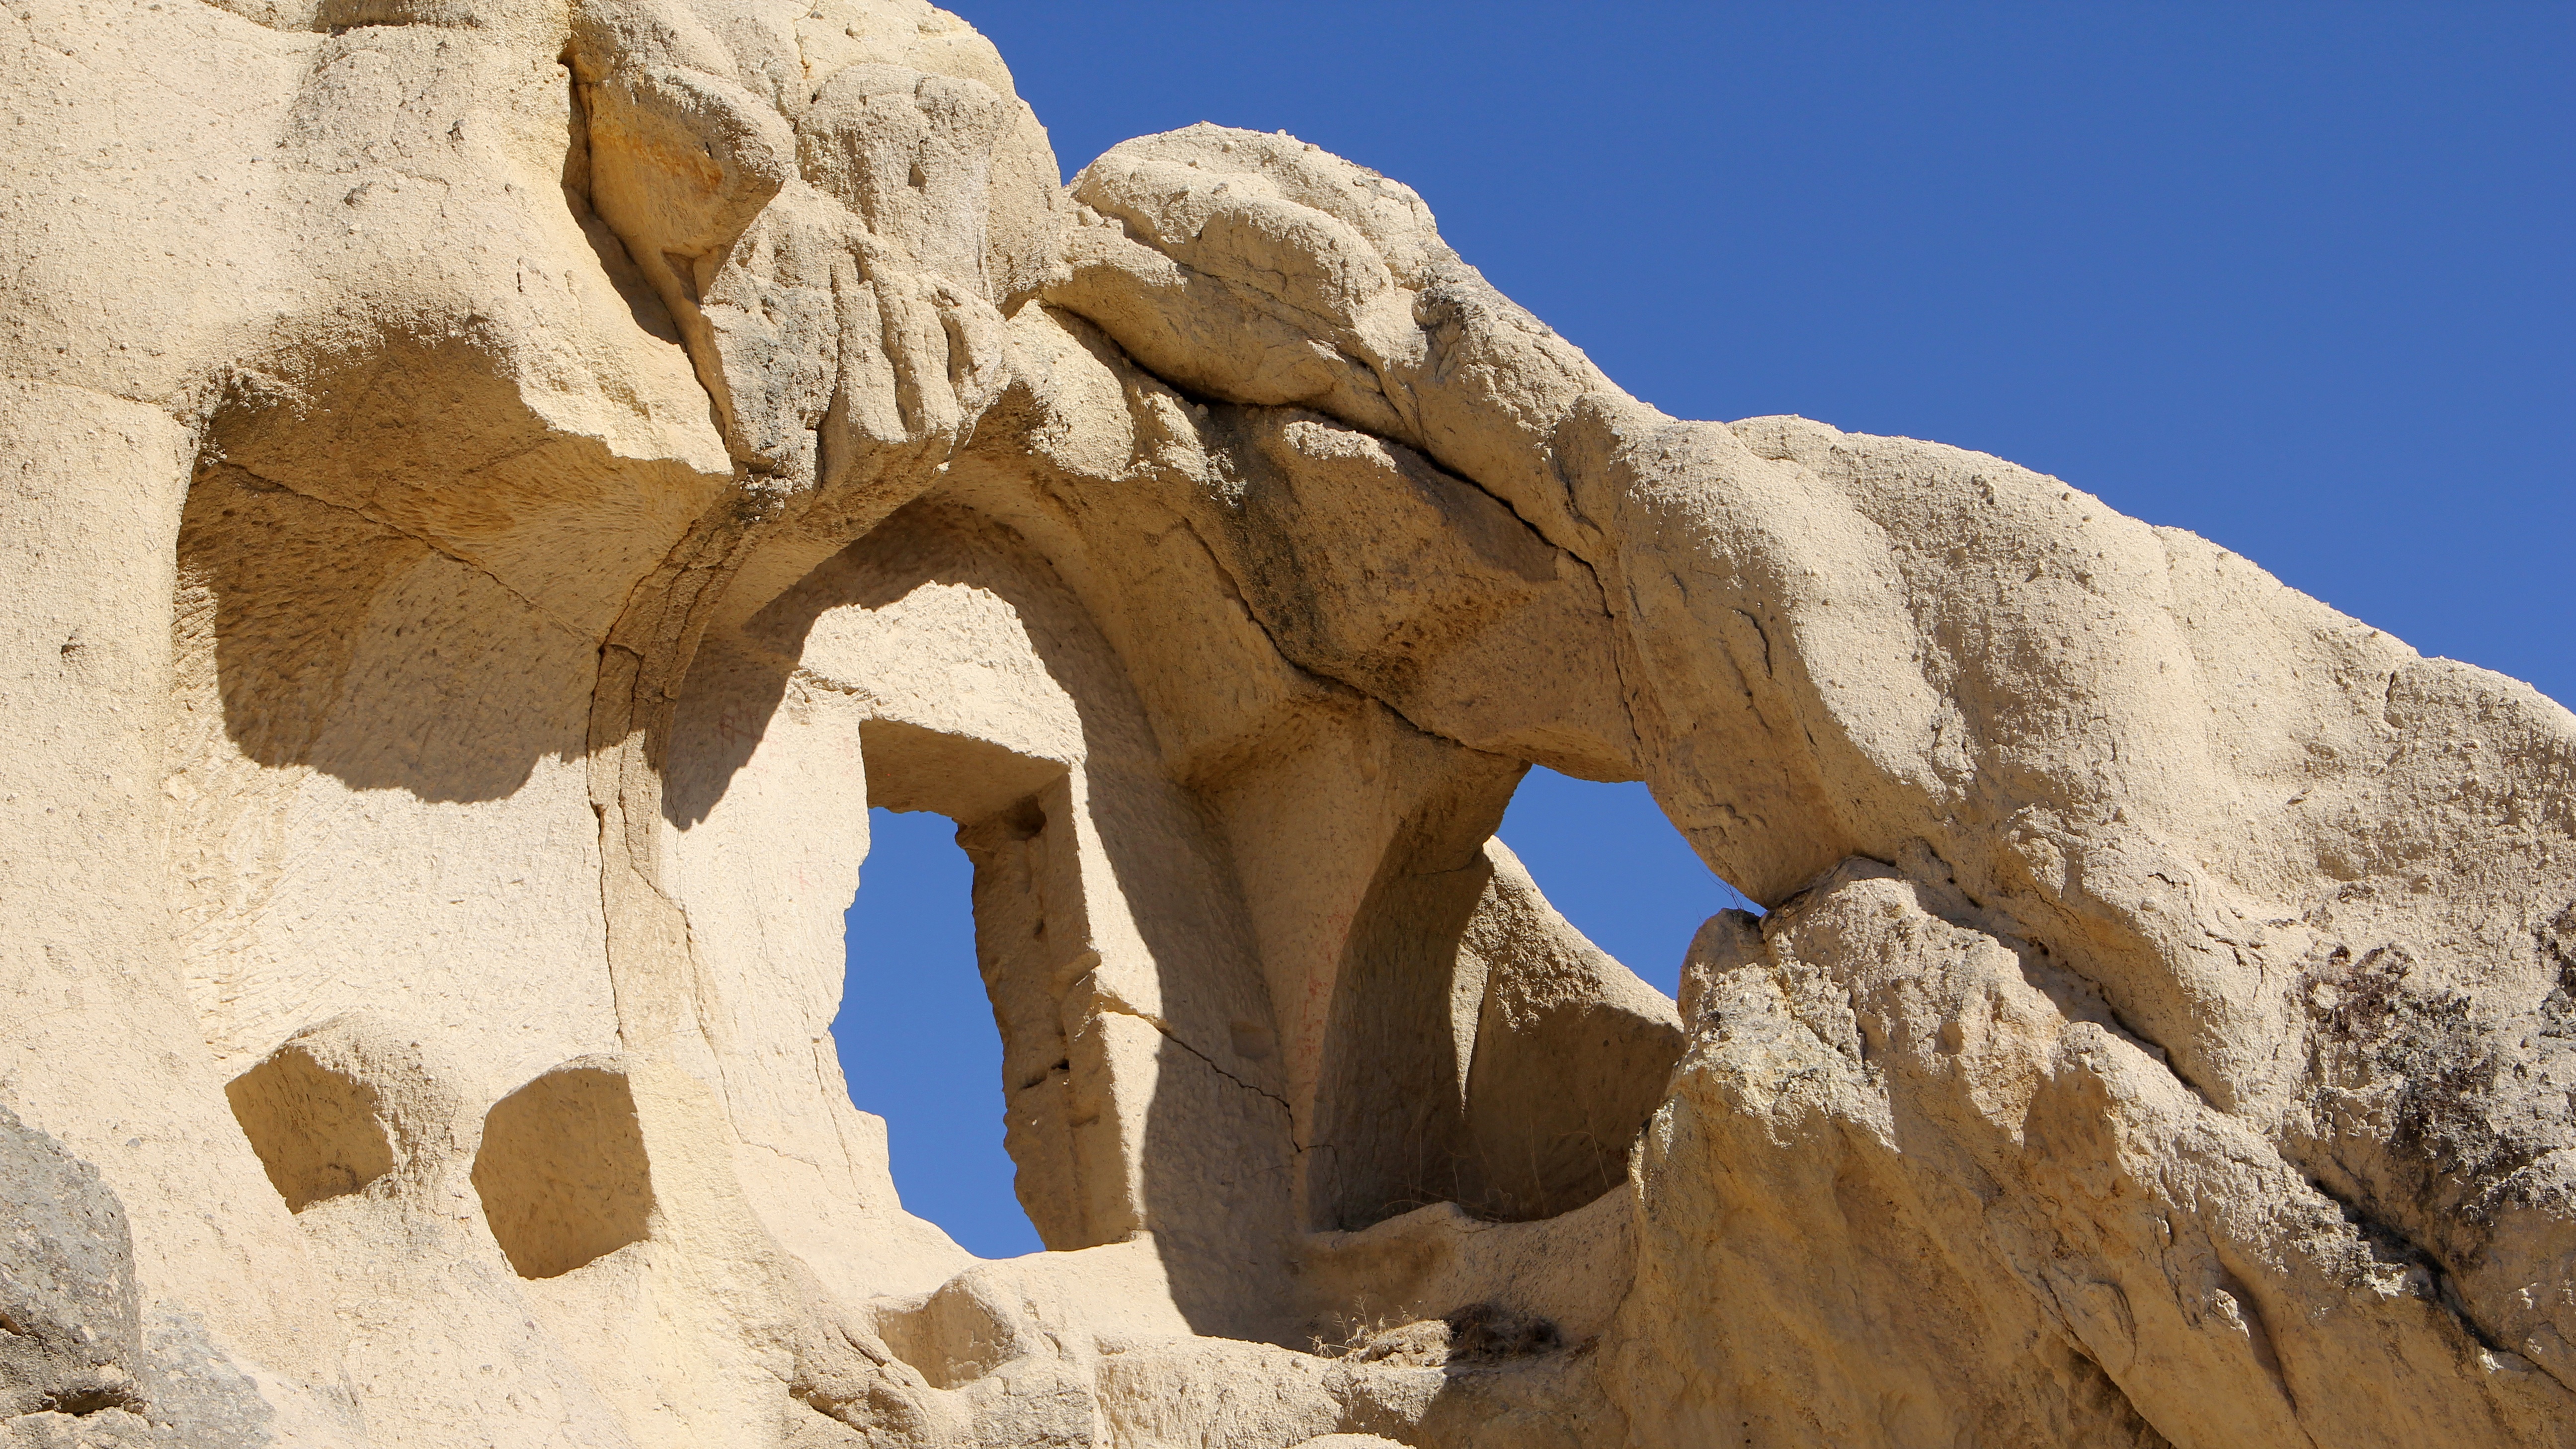
landscape, nature, sand, rock, mountain, architecture, air, hill, adventure, old, valley, land, stone, monument, travel, formation, arch, cave, museum, park, chimney, asia, ancient, landmark, tourism, material, erosion, sculpture, national, art, geology, temple, turkey, limestone, carved, history, famous, unesco, geological, carving, fairy, spectacular, vacations, volcanic, monolith, turkish, anatolia, cappadocia, goreme, kapadokya, ancient history